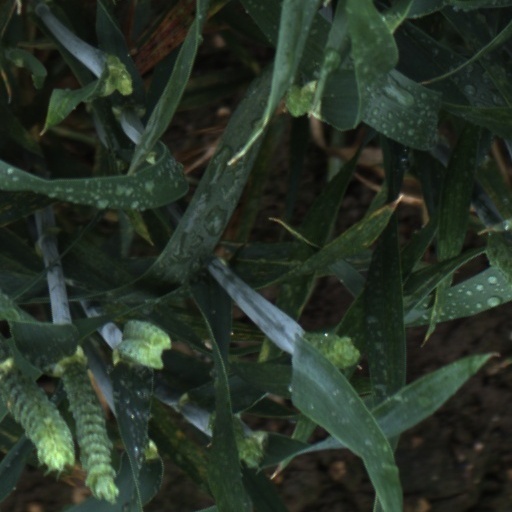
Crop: wheat